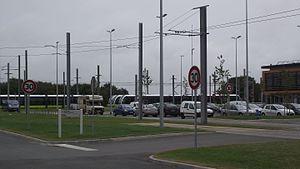
Le tramway de Brest, actuellement composé d'une seule ligne exploitée par RD Brest, fait partie du réseau Bibus. Il a été mis en service en 2012, marquant le retour de ce mode de transport dans la cité du Ponant après 68 ans d'absence.